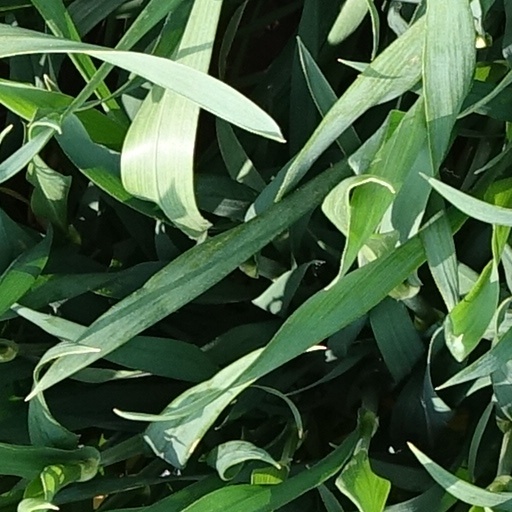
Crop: wheat